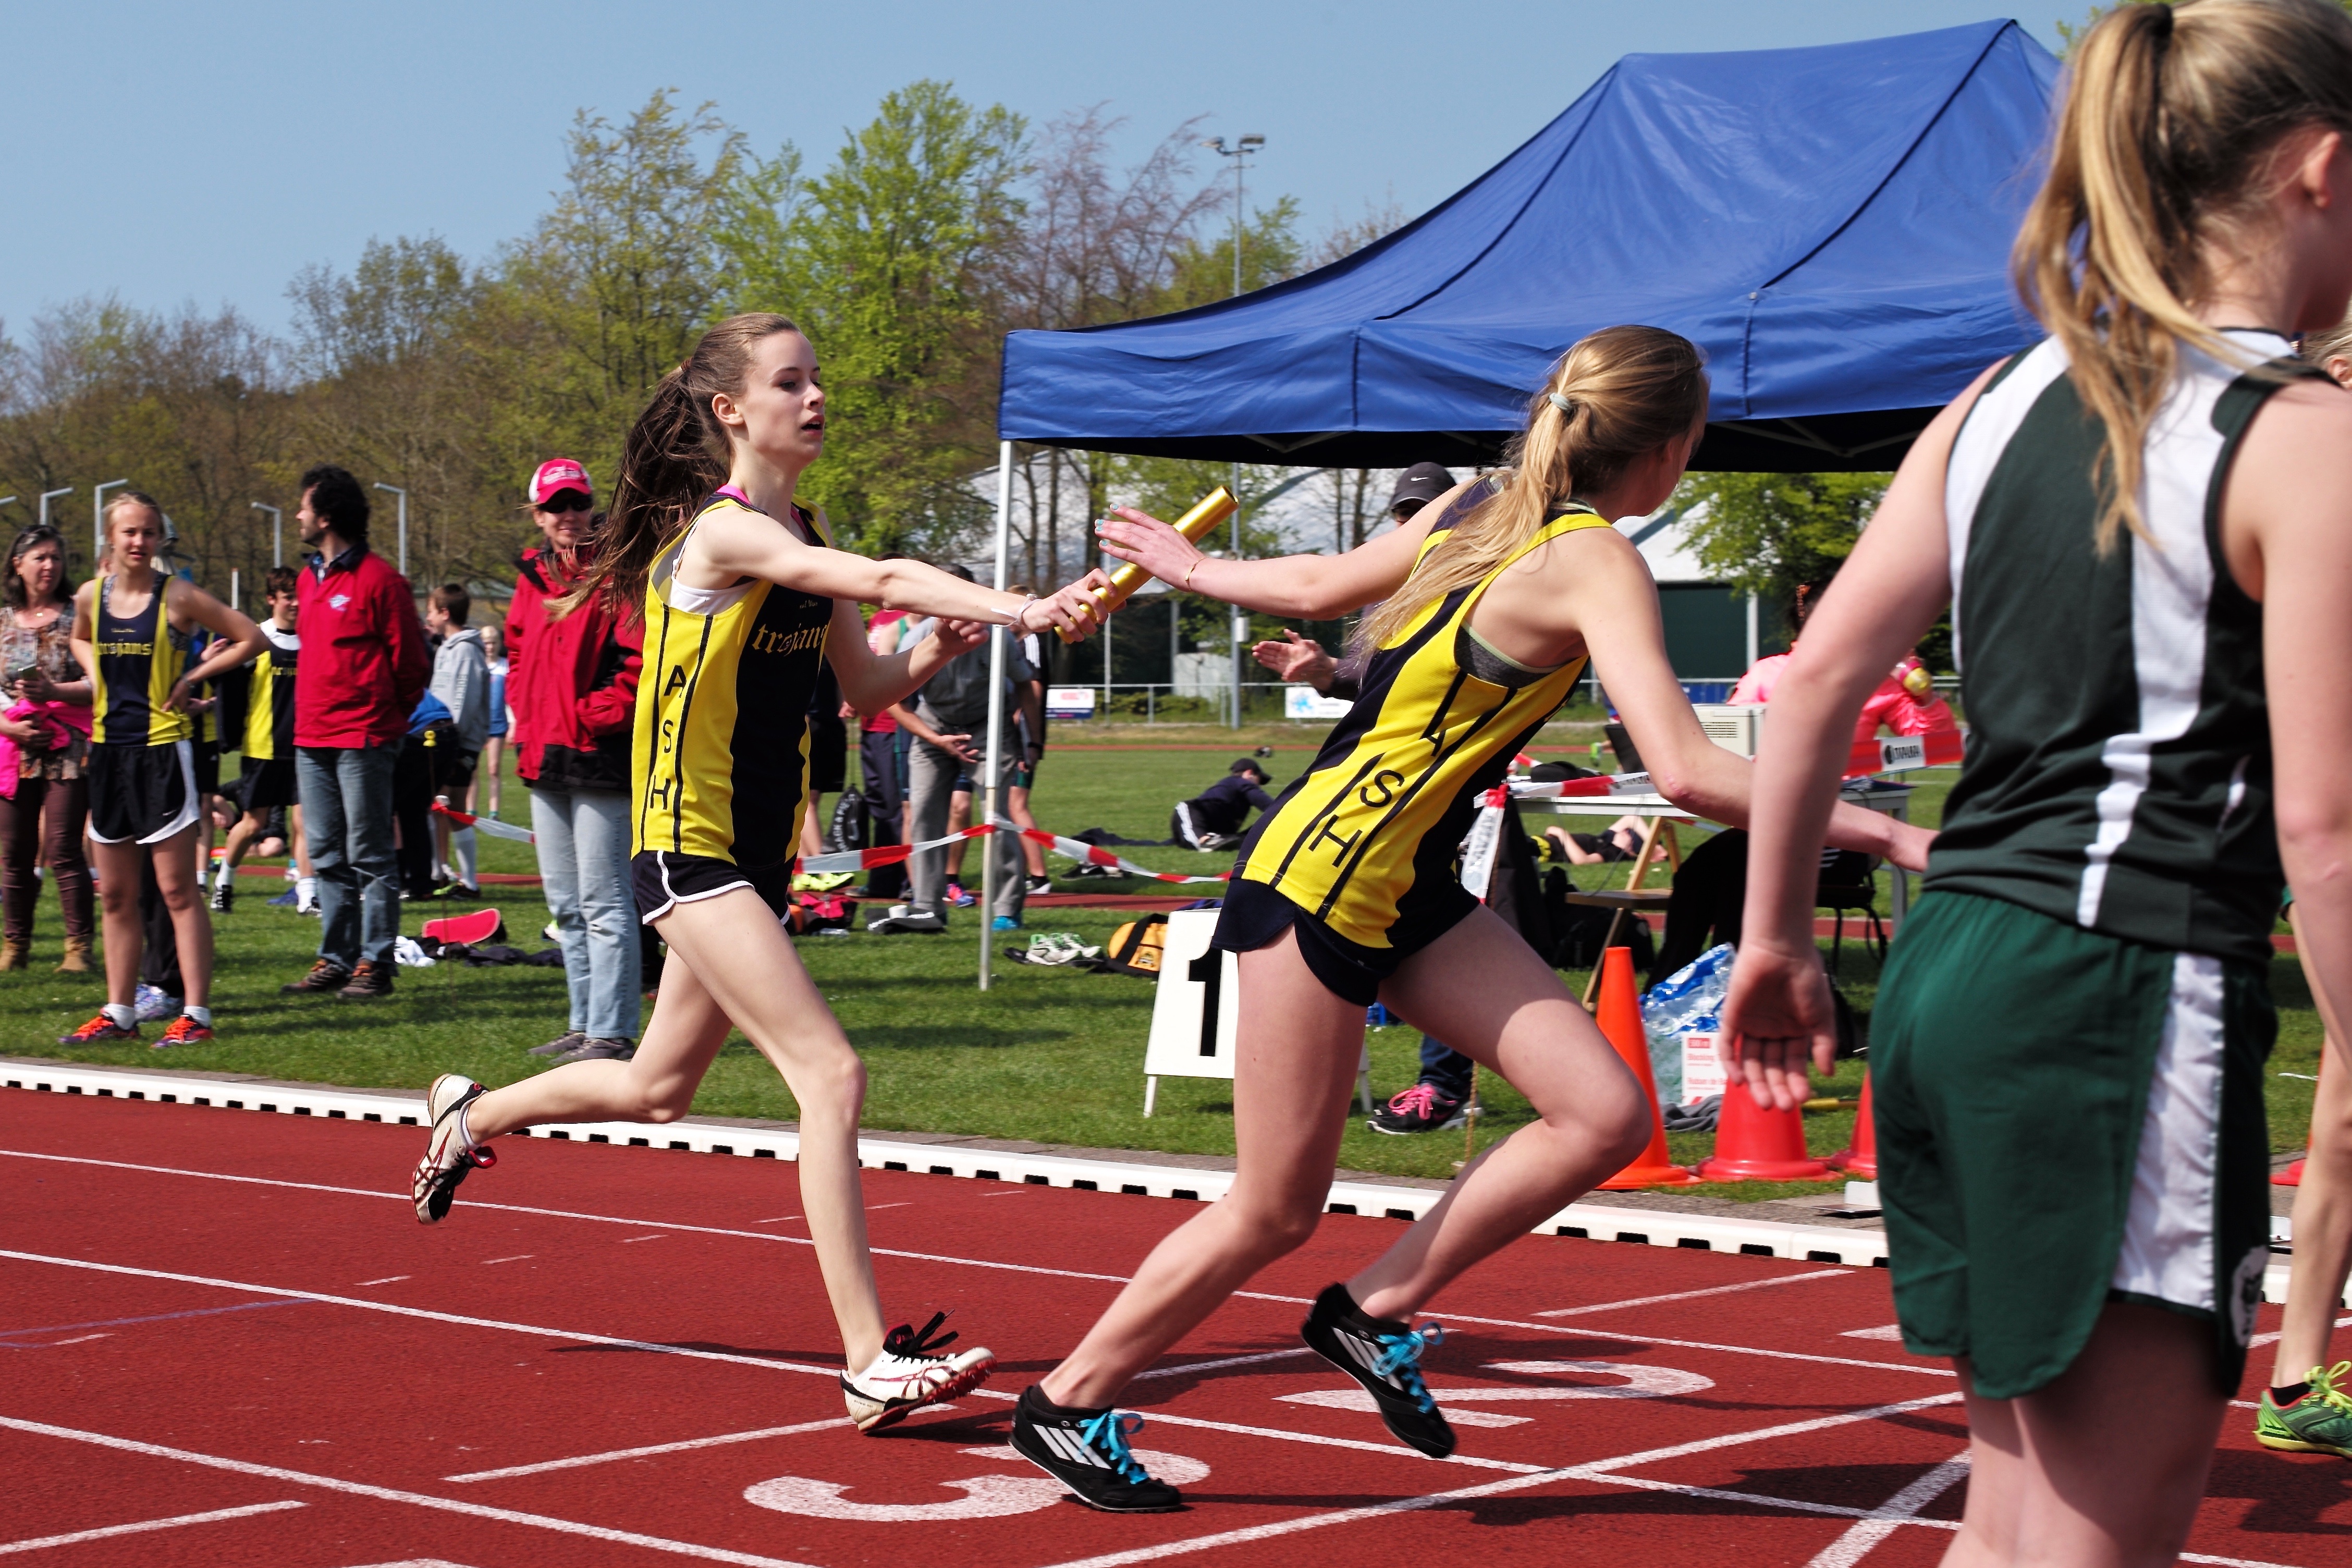
track, running, run, runner, ash, race, competition, holland, hague, netherlands, international, girls, m, american, sports, boys, 50, school, runners, endurance, junior, leica, 240, summilux, varsity, athletics, meet, sprint, physical exercise, human action, track and field athletics, cross country running, middle distance running, 800 metres, 4 100 metres relay